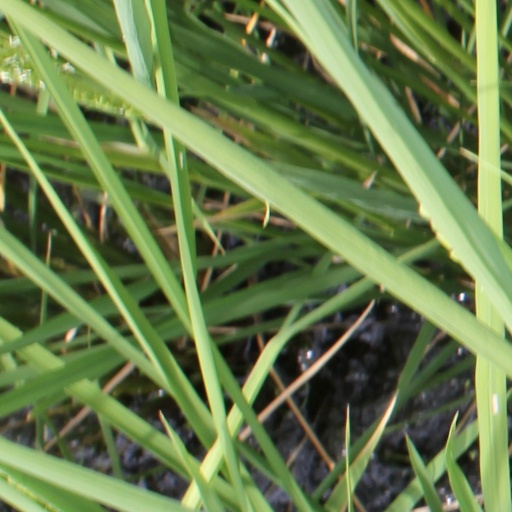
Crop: rice